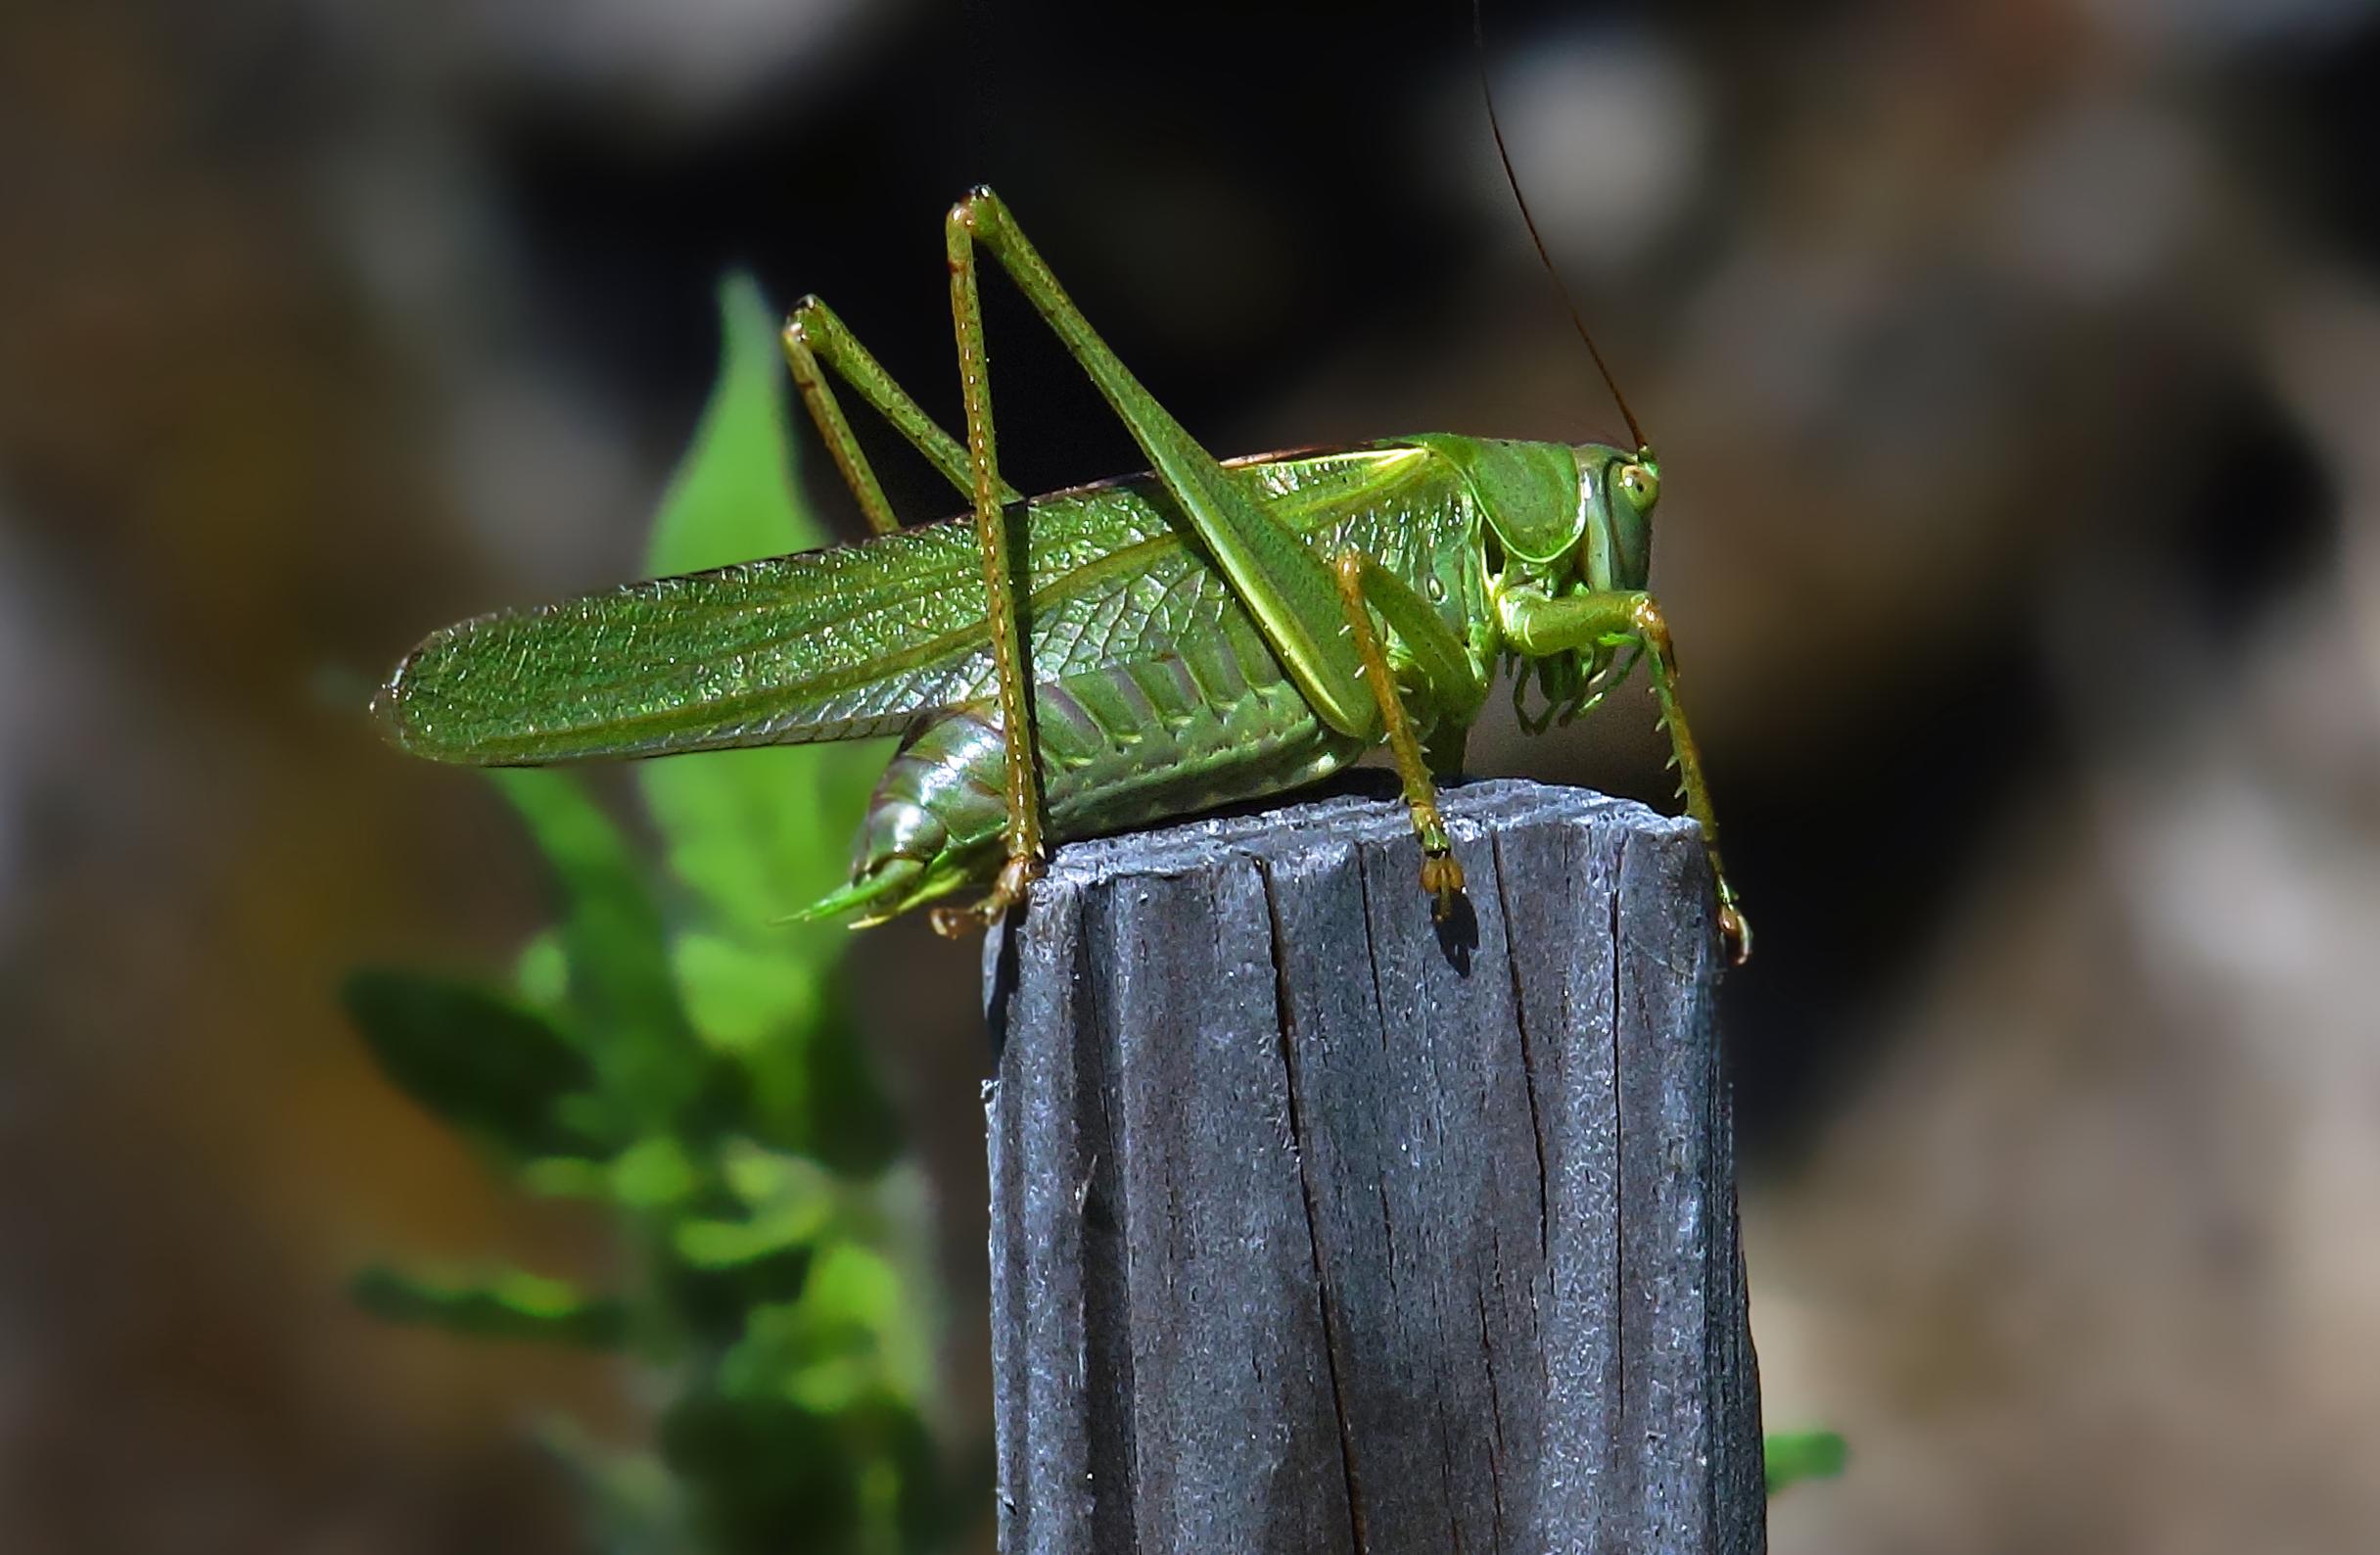
nature, photography, photo, green, insect, macro, fauna, invertebrate, close up, animals, naturaleza, a77, grasshopper, locust, g, ggl1, gaby1, xovesphoto, animales, sonya77, gphoto, xelodegalicia, sonya77v, macro photography, gabrielcoru a, plant stem, cricket like insect